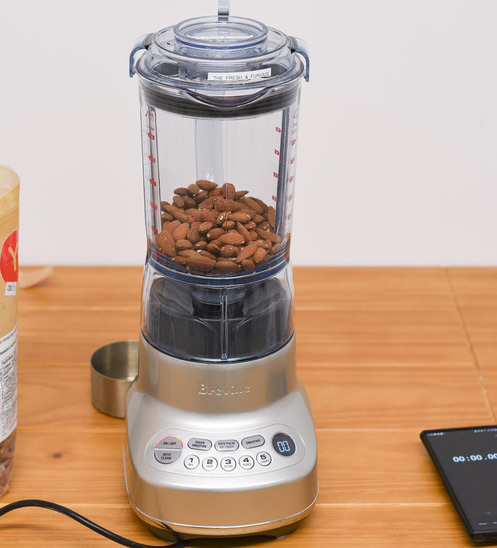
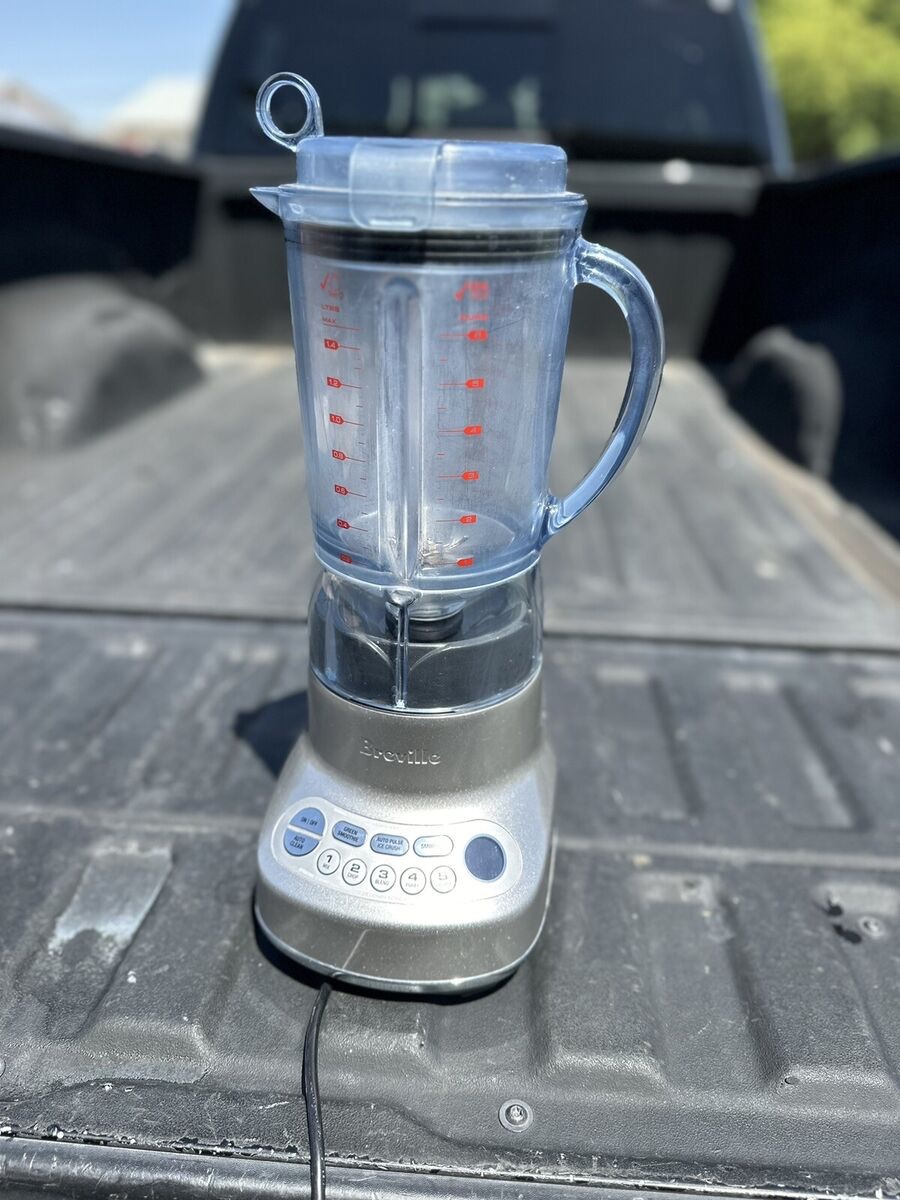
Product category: misc
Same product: yes